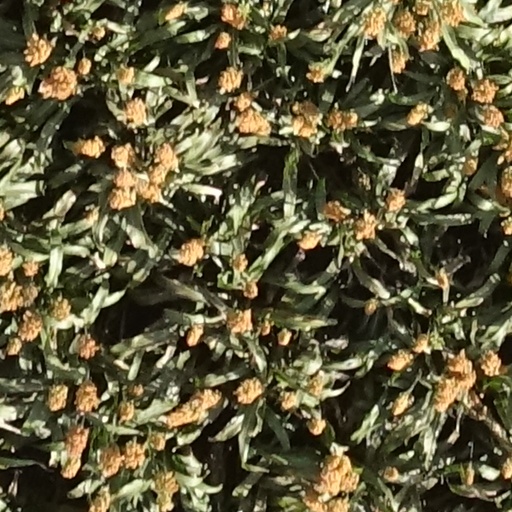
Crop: sorghum